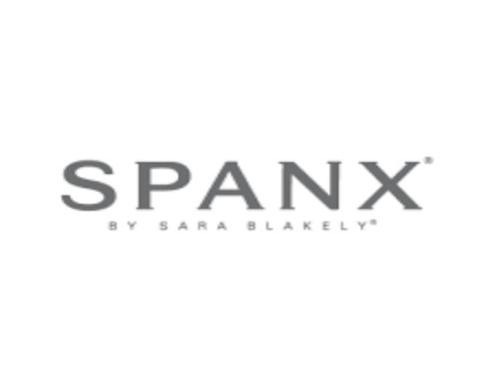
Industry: Clothes